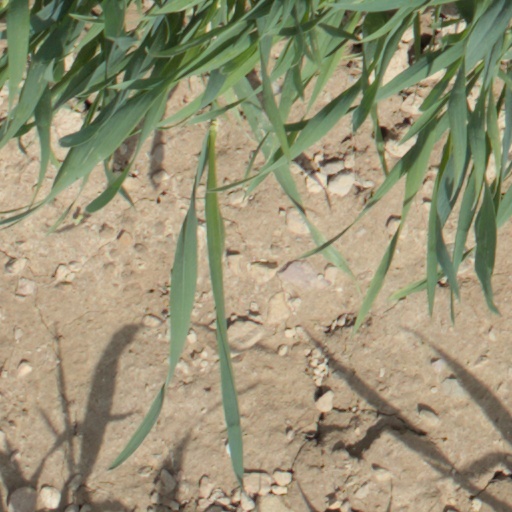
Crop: wheat